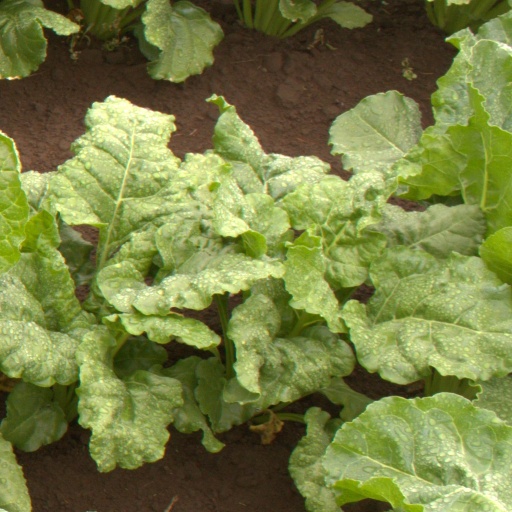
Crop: sugar beet